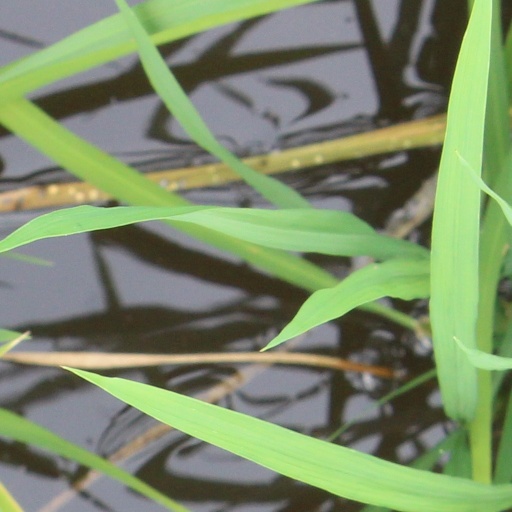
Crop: rice